Seddinsee

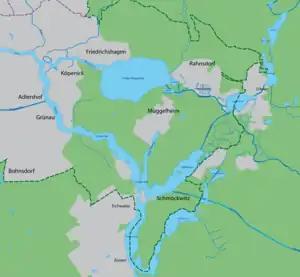
Map of the waterways of south-east Berlin, with the Seddinsee centre-right

The Seddinsee is a lake in the south-eastern outskirts of Berlin, the capital city of Germany. The lake is aligned south-west to north-east, with its south-western end adjacent to the Berlin suburb of Schmöckwitz. Here the Seddinsee meets the Zeuthener See and Langer See, two lakes that form part of the course of the River Dahme.